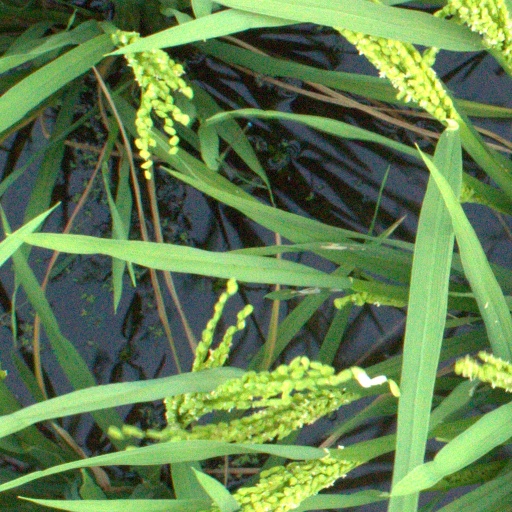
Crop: rice